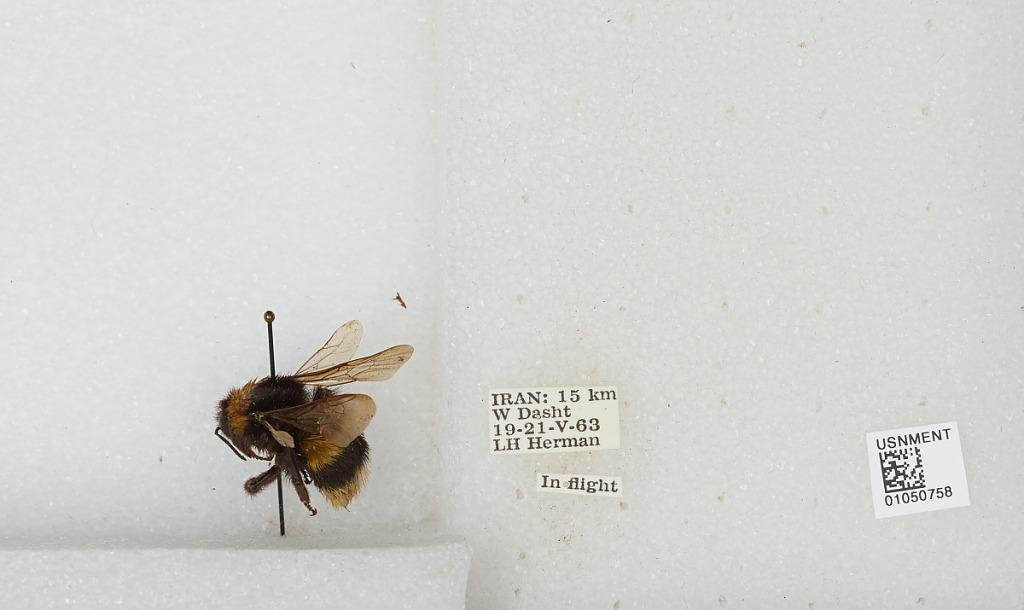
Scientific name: Bombus sp.
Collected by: L. Herman
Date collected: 1963-5-19
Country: Iran
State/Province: West Azerbaijan
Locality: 15 kilometers West Dasht
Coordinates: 39.3469, 44.8922